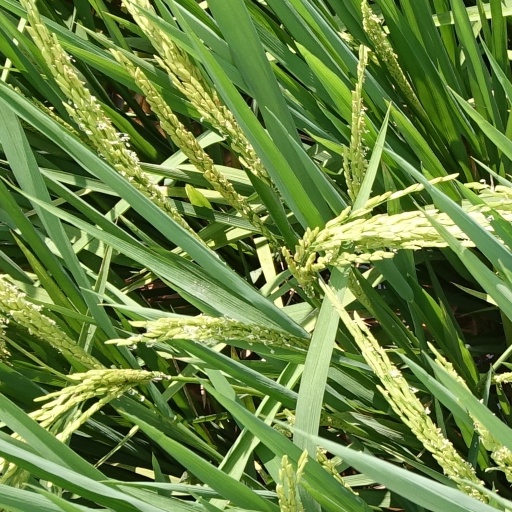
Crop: rice